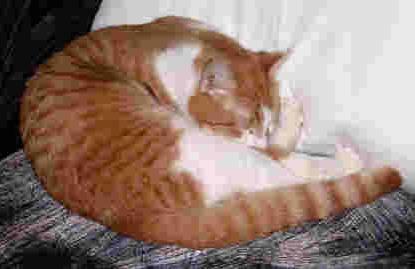
cat